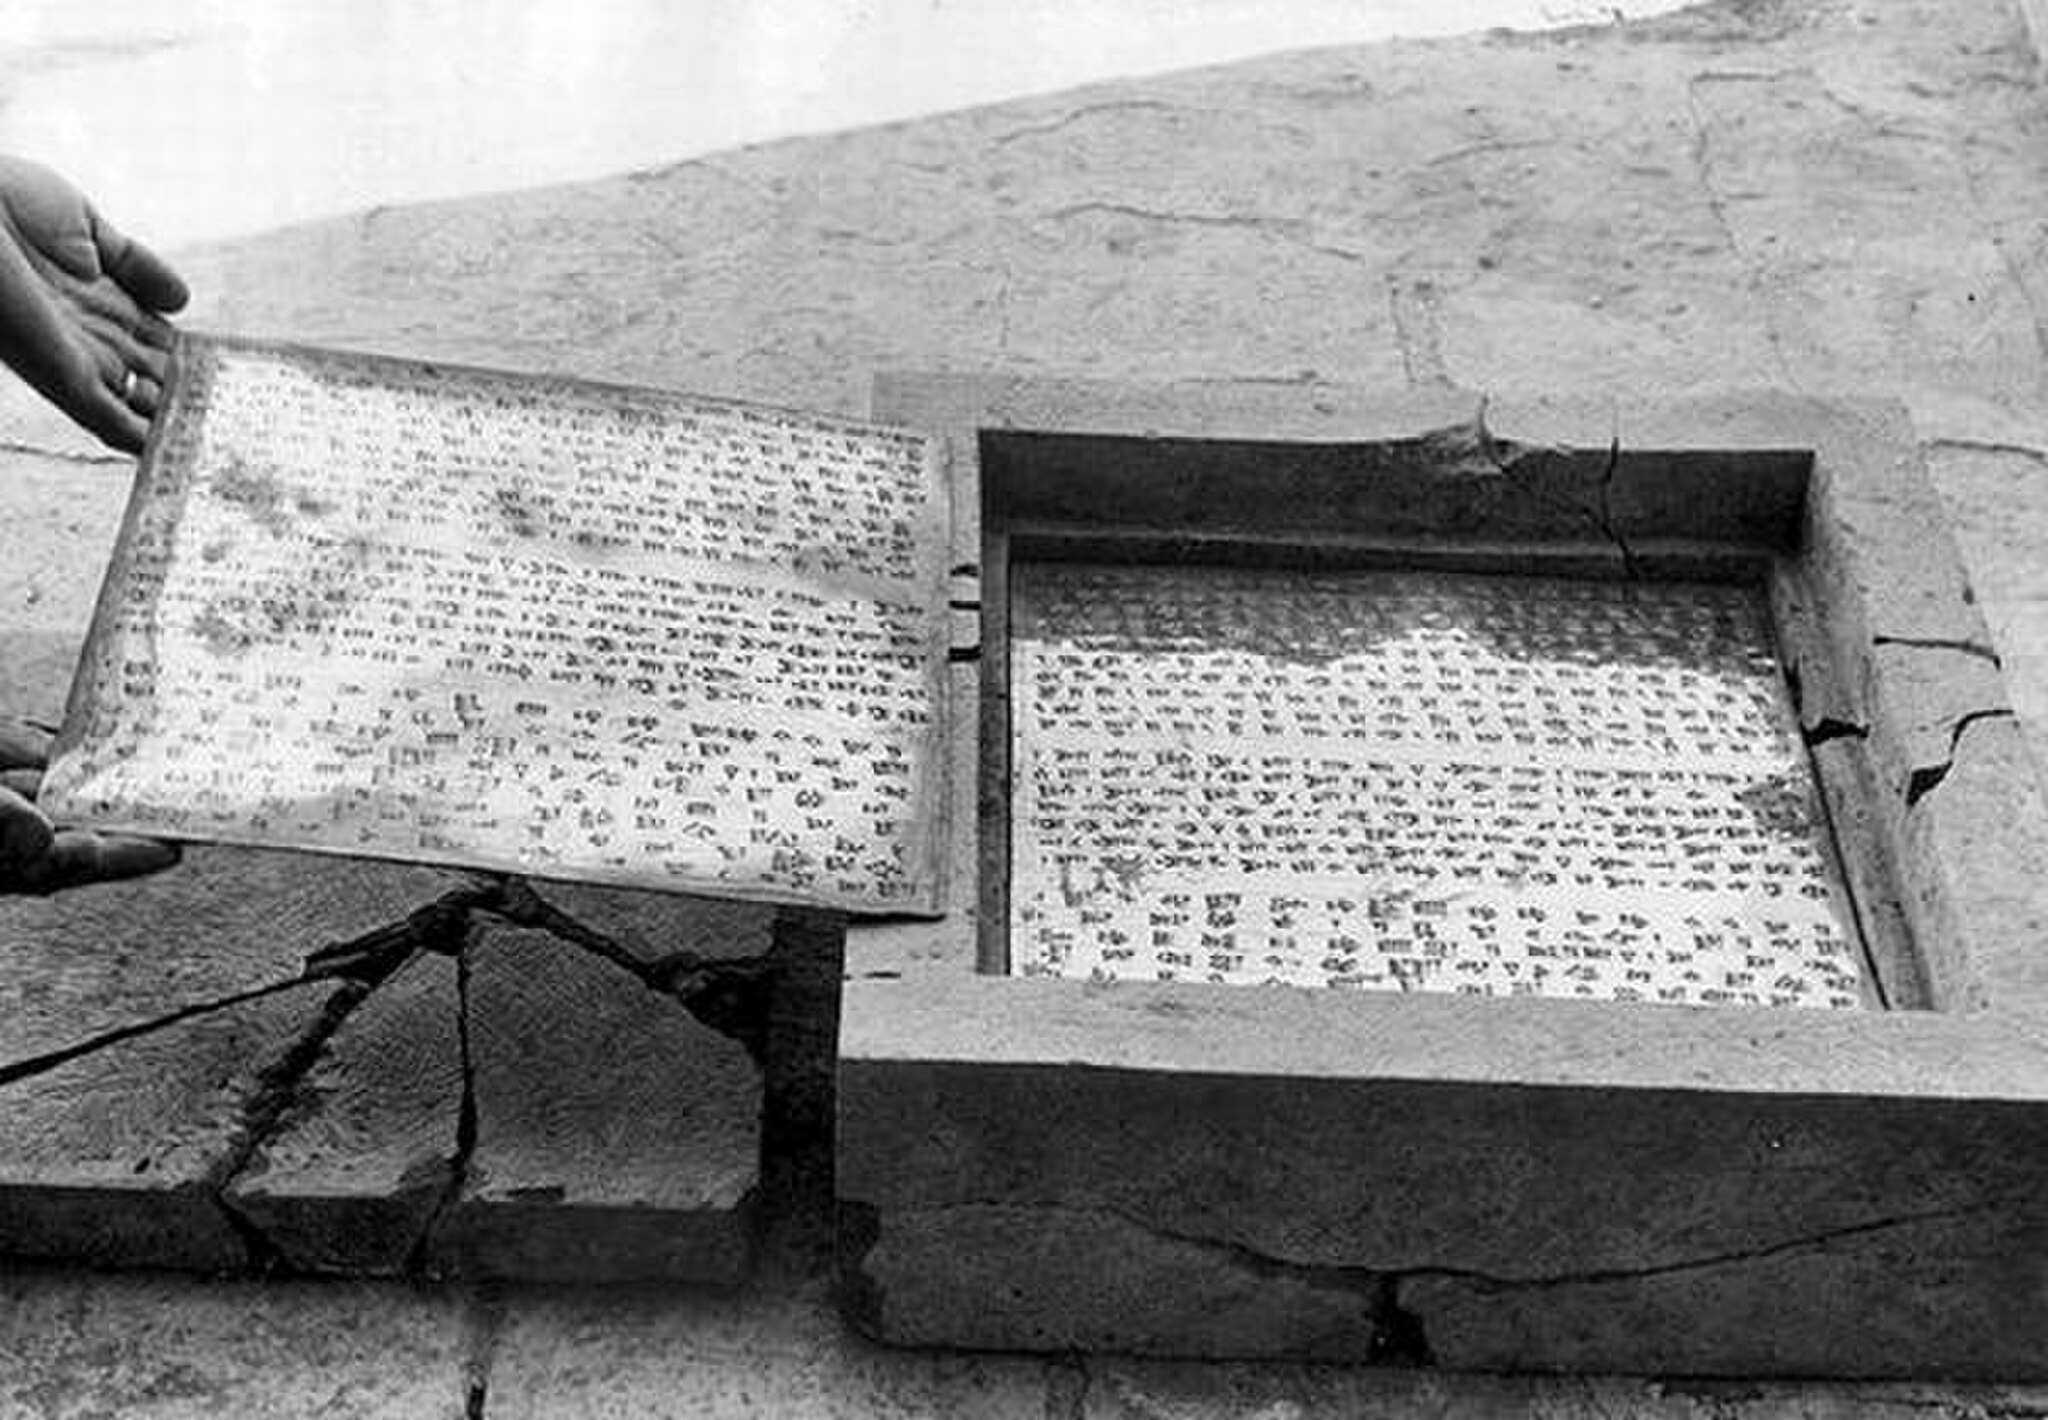
Title: Corner of the Apadana Darius the Great inscription
Description: corner of the Apadana Darius the Great inscription
Date: 2012-03-01
Categories: Self-published work, Files with coordinates missing SDC location of creation, DPh inscription